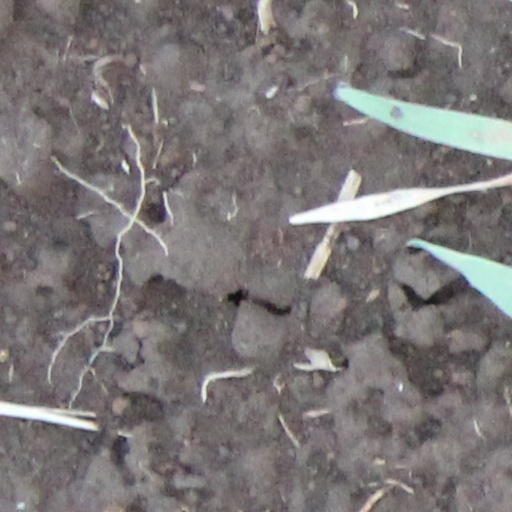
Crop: wheat